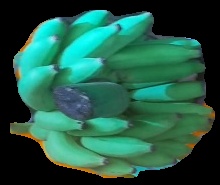
Variety: elakki-bale
Grade: grade2